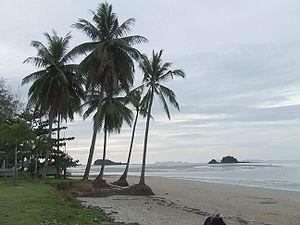
Ko Lanta ou Koh Lanta est une île côtière de la mer d'Andaman située au sud de la Thaïlande, dans la province de Krabi. Elle se divise en deux îles séparées par une mangrove, Ko Lanta Noi au nord et Ko Lanta Yai au sud, cette dernière concentrant les installations touristiques. Un pont entre les deux îles est inauguré le 22 avril 2016. Ko Lanta a donné son nom à la version française de l'émission de téléréalité Survivor.